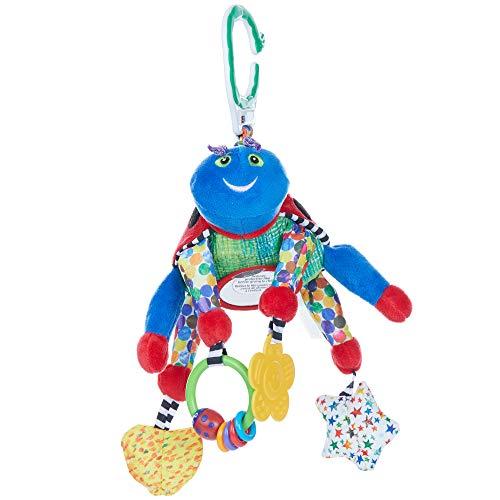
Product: World of Eric Carle, The Very Hungry Caterpillar Activity Toy, Ladybug
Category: Toys & Games | Stuffed Animals & Plush Toys
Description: Featuring squeak and rattle, crinkle texture, mirror, teethers, and textured rings, your baby will want to play all day.
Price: $16.47